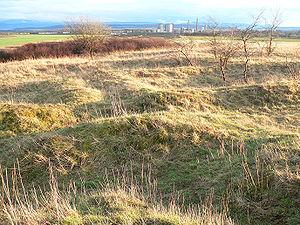
La résidence royale de Werla, située sur la commune de Werlaburgdorf-bei-Schladen en Basse-Saxe, est un site historique important pour l'histoire des débuts du Saint-Empire romain germanique, entre le Xᵉ et le XIIᵉ siècle. Elle fut abandonnée par la suite au profit du palais impérial de Goslar, à 15 km de là, et elle était depuis longtemps tombée dans l'oubli lorsqu'au XIXᵉ siècle on mit au jour ses vestiges. Cette résidence d'une superficie d'environ 20 ha dont il ne subsiste aucune superstructure visible surplombait naguère de 17 m l'Oker depuis le plateau naturel du Kreuzberg. Les plus anciennes fortifications, un château fort précédé de deux corps de garde, firent l'objet de fouilles extensives au XXᵉ siècle.